The Day the Sun Died

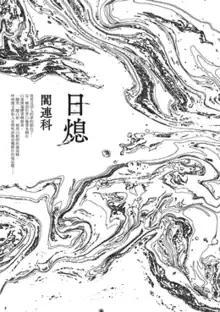
First edition cover (Taiwan)

The Day the Sun Died is a 2015 novel by Yan Lianke, published in Taiwan. Carlos Rojas translated the book into English, and the translation was published in 2018 by Grove.